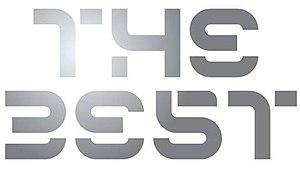
Les The Best FIFA Football Awards 2017 se tiennent le 23 octobre 2017, à Londres, en Angleterre.
Le The Best, Entraîneur de la FIFA est un prix individuel qui récompense chaque année l'entraîneur qui est considéré comme ayant le mieux performé dans les 12 mois précédents.
Les The Best FIFA Football Awards 2016 ont eu lieu le 9 janvier 2017 à Zurich, en Suisse. Les Prix The Best sont des reconnaissances annuelles décernées par la FIFA à plusieurs personnes dans différentes catégories, y compris : le meilleur onze de l'année, connu comme FIFA FIFPro World XI, pour les hommes et pour les femmes, la meilleure joueuse de l'année, meilleur joueur masculin de l'année, et le meilleur but de l'année. Le Prix du Fair Play de la FIFA est le seul prix qui va généralement à des groupes ou à des entités plutôt qu'à des personnes.